Peguy Luyindula

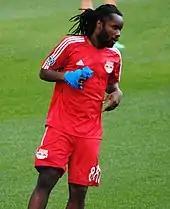
Luyindula training with New York Red Bulls in 2013

In December 2012 it was reported that Luyindula would be terminating his contract with PSG to sign with New York Red Bulls. New York officially announced Luyindula's signing with the club on 19 March 2013. Luyindula scored his first goal for his new club on 13 July against Montreal Impact. In his first year with New York Luyindula appeared in 22 league matches and scored 1 goal and was second on the team in assists with 7. During the season he started to play as a central midfielder and was instrumental in New York capturing the Supporters' Shield on the last day of the season as he assisted on three of the club's goals in a 5–2 victory over Chicago Fire. In his second season with New York Luyindula was a key figure in helping the club reach the league playoffs as he appeared in 26 league matches scoring 5 goals. He was a key player for New York during the MLS playoffs assisting on two goals in the team's come from behind 2–1 victory over Sporting Kansas City in the play-in match, and scoring two goals in New York's series aggregate victory of 3–2 over rivals D.C. United which sent the club to the Eastern Conference final.